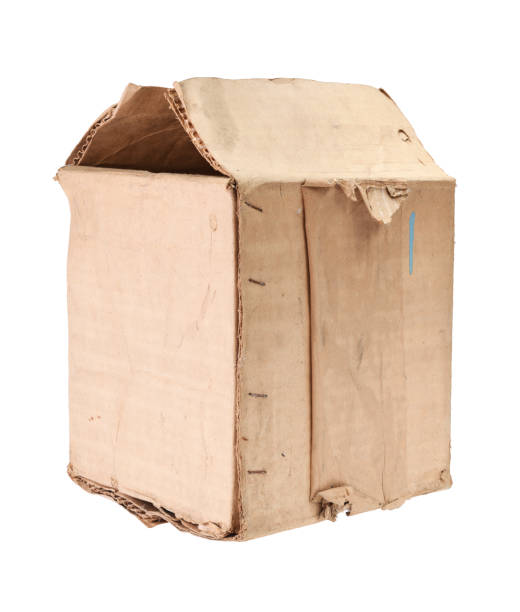
Label: cardboard